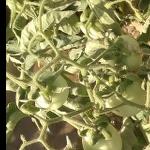
Crop: Tomato
Condition: virosis-d